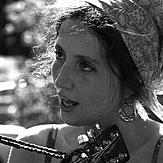
Age: 25